Corn roaster

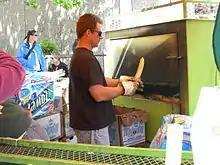
A corn roaster being used at a street fair in Seattle, Washington

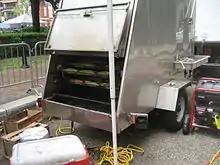
A commercial corn roaster

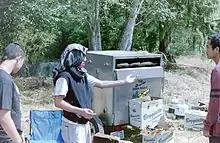
A smaller commercial corn roaster

A corn roaster is a large grill for cooking large batches of ears of corn at the same time. The term "corn roaster" can also refer to a person who roasts corn. Corn roaster machines have existed in the United States since at least 1900. Corn roasters are used by concession vendors at festivals, fairs, events, parties, and holidays, such as the Fourth of July in the United States. Roasted corn is a very popular festival food in the American South, Southwest, and Northwest. Corn roasters can also cook foods such as turkey legs, potatoes, and sweet potatoes. They may also be used by street food vendors. Street vendors may operate seasonally, per the seasonality of corn crops. Some organizations that operate corn roasters at events, such as fairs, donate their proceeds to charities.